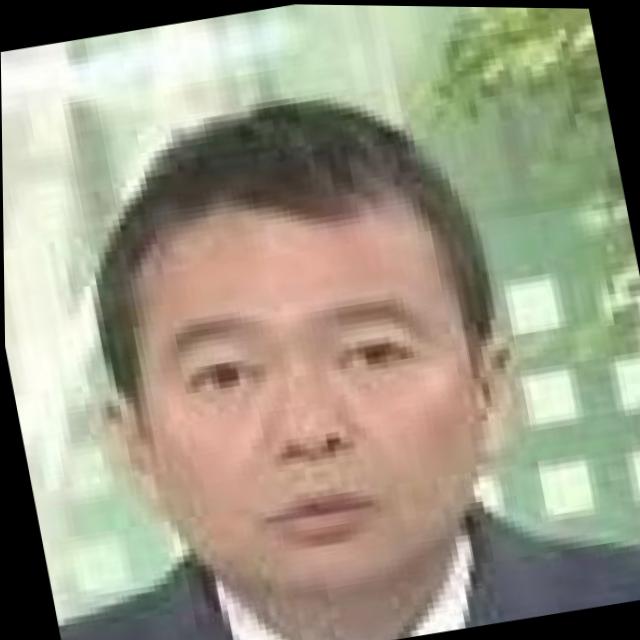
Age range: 45-64